Knickerbocker Holiday

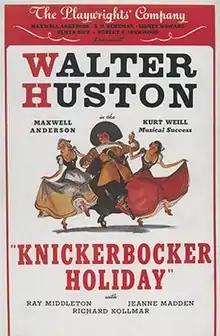
Poster for original Broadway production

Knickerbocker Holiday is a 1938 musical written by Kurt Weill (music) and Maxwell Anderson (book and lyrics); based loosely on Washington Irving's "Knickerbocker's History of New York" about life in 17th-century New Netherland (old New York). The musical numbers include "September Song", now considered a pop standard.